Organ (biology)

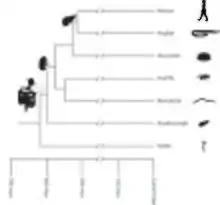
Relationship of major animal lineages with indication of how long ago these animals shared a common ancestor. On the left, important organs are shown, which allows us to determine how long ago these may have evolved.

In the study of anatomy, viscera (: viscus) refers to the internal organs of the abdominal, thoracic, and pelvic cavities. The abdominal organs may be classified as solid organs or hollow organs. The solid organs are the liver, pancreas, spleen, kidneys, and adrenal glands. The hollow organs of the abdomen are the stomach, intestines, gallbladder, bladder, and rectum. In the thoracic cavity, the heart is a hollow, muscular organ. Splanchnology is the study of the viscera. The term "visceral" is contrasted with the term "", meaning "of or relating to the wall of a body part, organ or cavity". The two terms are often used in describing a membrane or piece of connective tissue, referring to the opposing sides.